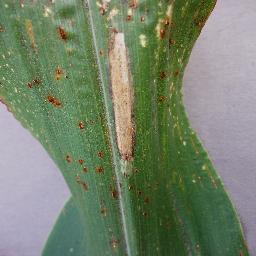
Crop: corn
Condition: (maize)_northern_blight